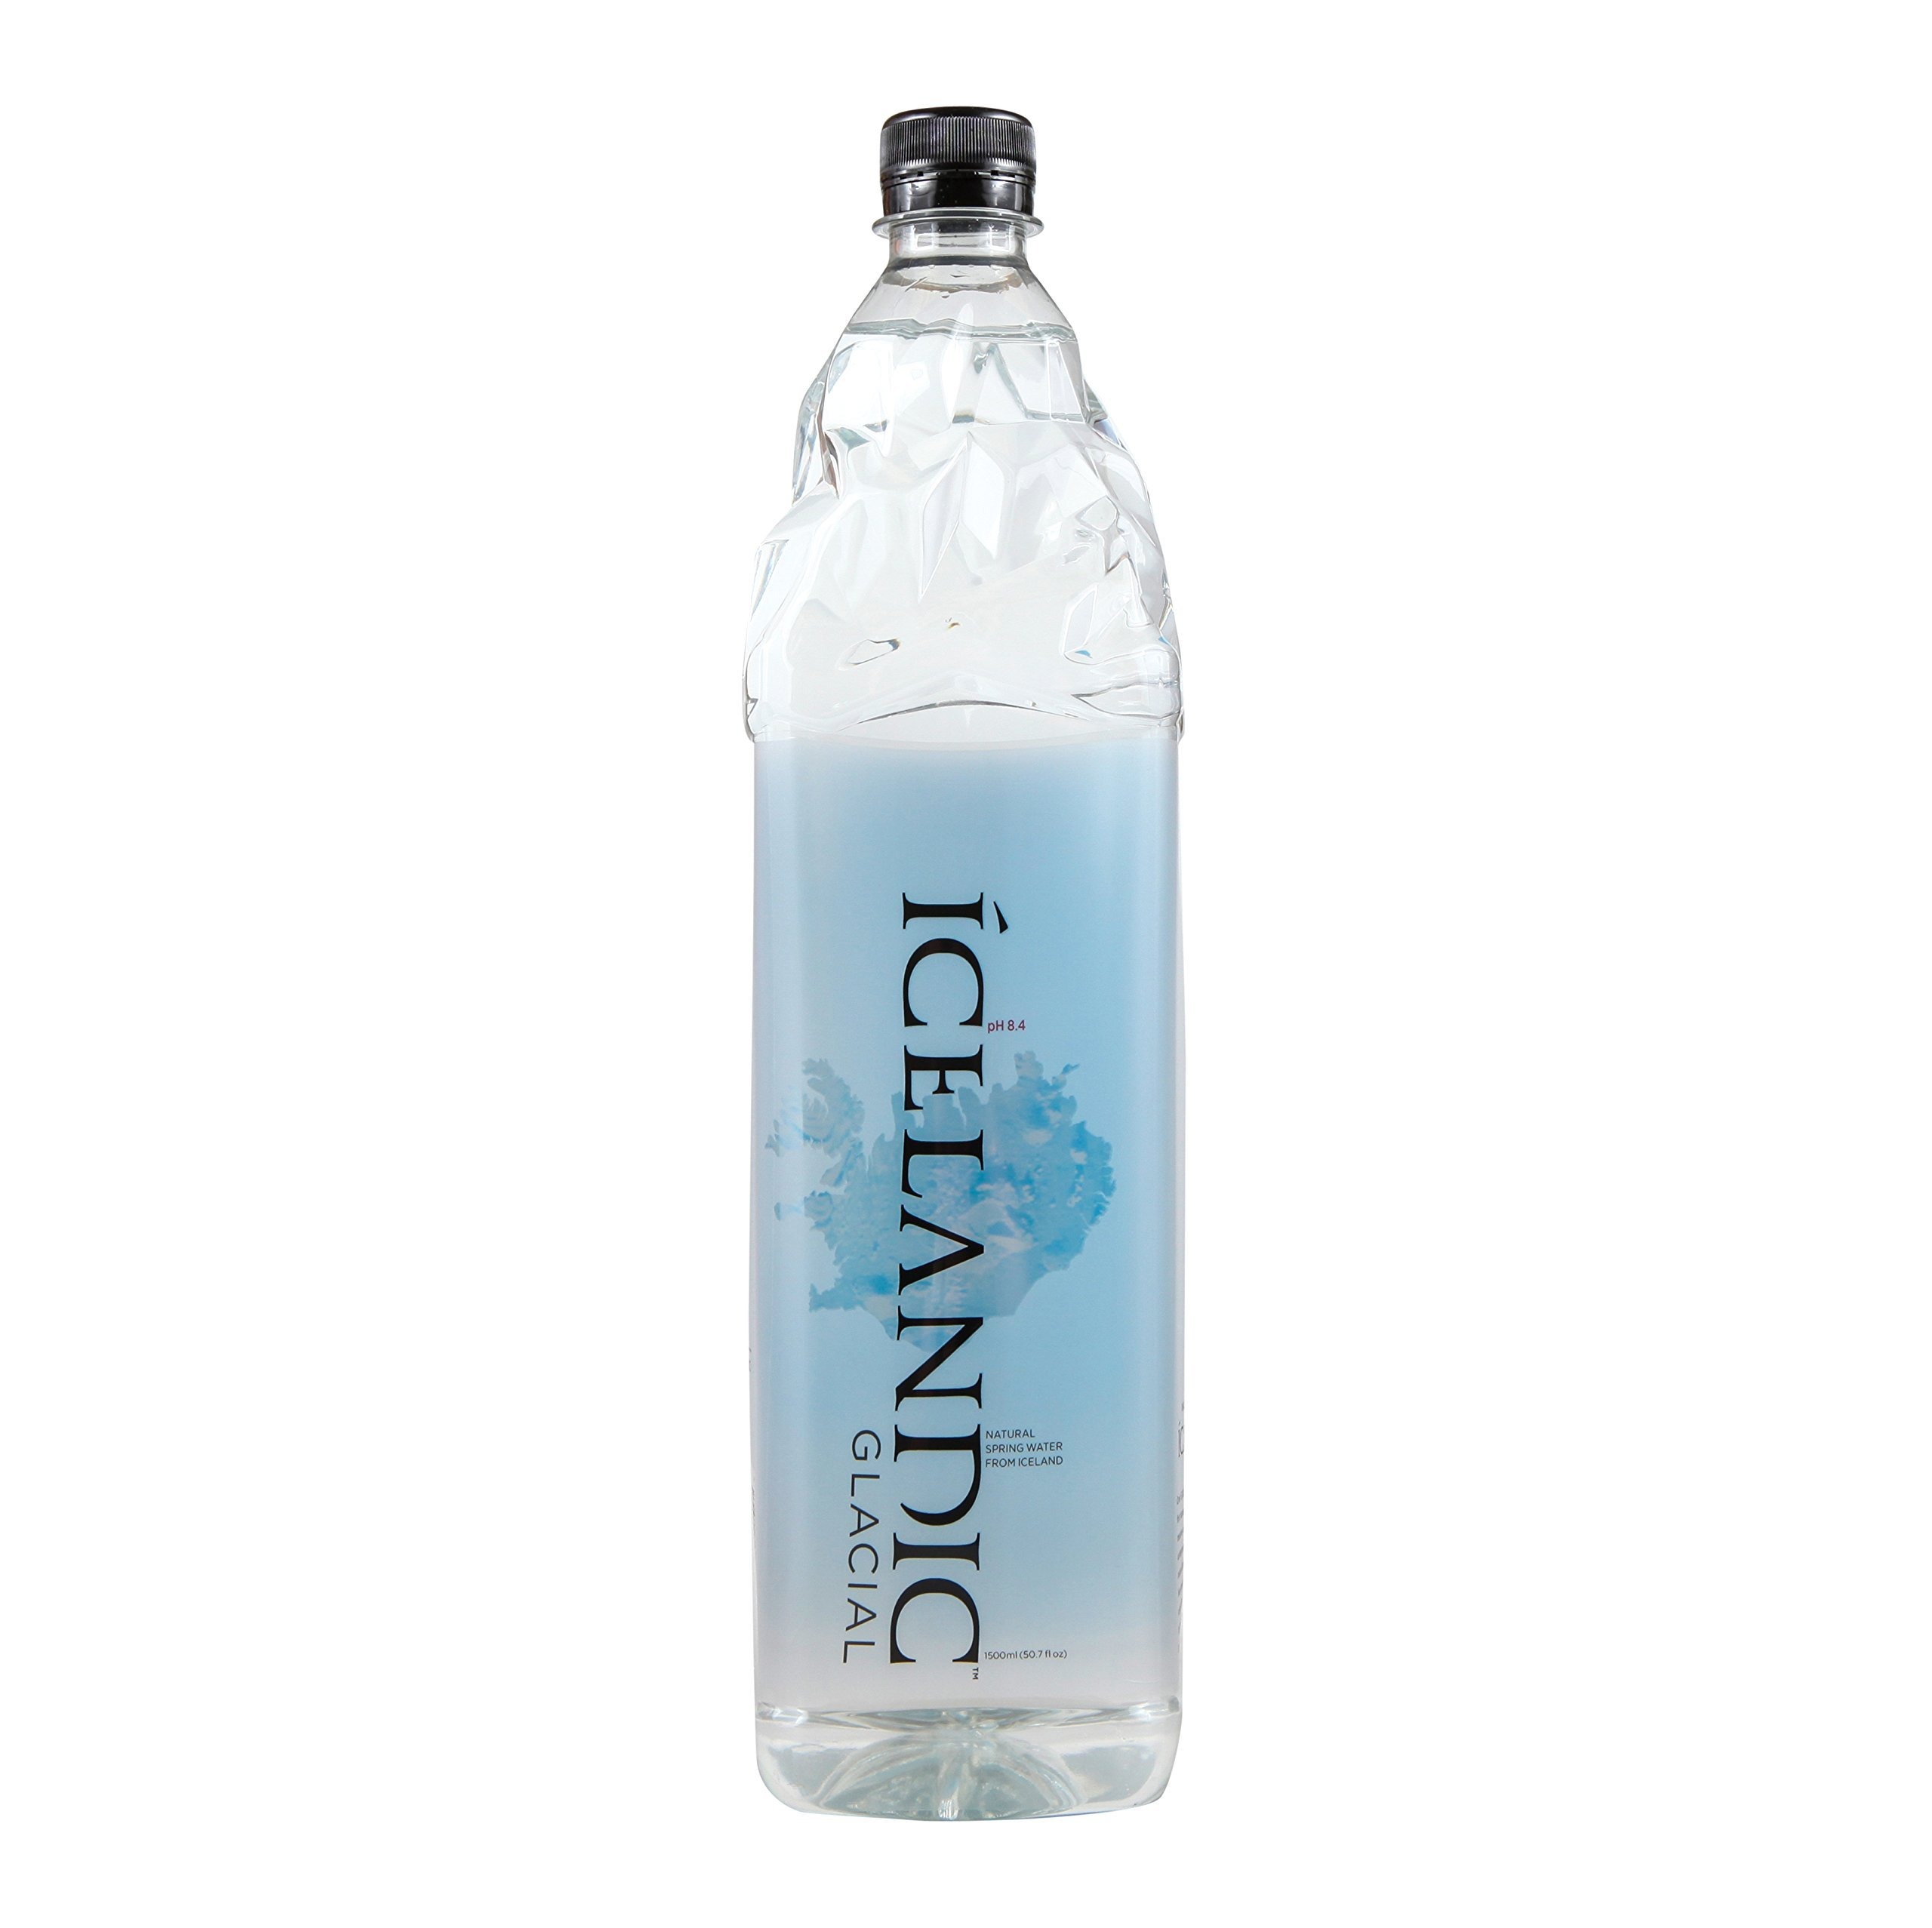
Item Name: Icelandic Glacial Natural Spring Water Single Bottle, 50.7 Fl Oz
Bullet Point 1: EXCEPTIONALLY PURE: Icelandic Glacial is sourced from the legendary Ölfus Spring in Iceland, one of the world’s most pristine ecosystems. It possesses a naturally low mineral content that does not crowd the palate with heavy metals, minerals or silica. A water so pure, nothing is added; nothing is taken away.
Bullet Point 2: NATURALLY ALKALINE: Icelandic Glacial is naturally alkaline with a pH level of 8.4.
Bullet Point 3: CARBON NEUTRAL: Icelandic Glacial was the world’s first bottled water to be certified CarbonNeutral for both product and operation
Bullet Point 4: ICELANDIC GLACIAL FULFILLS YOUR HYDRATION NEEDS: Icelandic Glacial has a variety of spring water available including classic sparkling as well as Elderflower, Tahitian Lime and Sicilian Lemon sparkling flavors.
Value: 50.7
Unit: Fl Oz

Price: 3.29